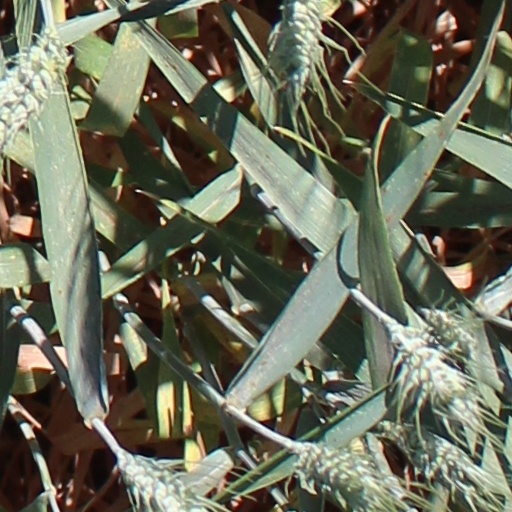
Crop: wheat